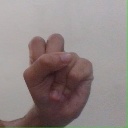
अक्षर: स